Pottery of ancient Greece

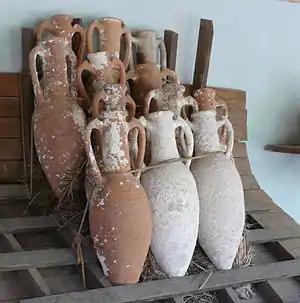
Hellenistic "Amphorae", stacked the way they were probably transported in antiquity, display in the Bodrum Museum of Underwater Archaeology

Pottery, due to its relative durability, comprises a large part of the archaeological record of ancient Greece, and since there is so much of it (over 100,000 painted vases are recorded in the Corpus vasorum antiquorum), it has exerted a disproportionately large influence on our understanding of Greek society. The shards of pots discarded or buried in the 1st millennium BC are still the best guide available to understand the customary life and mind of the ancient Greeks. There were several vessels produced locally for everyday and kitchen use, yet finer pottery from regions such as Attica was imported by other civilizations throughout the Mediterranean, such as the Etruscans in Italy. There were a multitude of specific regional varieties, such as the South Italian ancient Greek pottery.